Viper 640

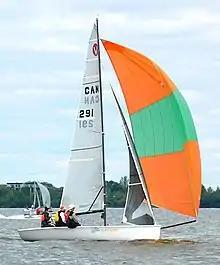
Viper 640 flying its spinnaker

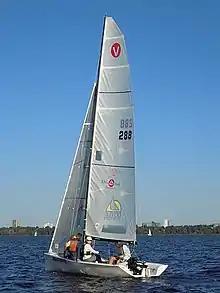
Viper 640, showing the open transom

The Viper 640 was designed to combine the planing performance of a dinghy with the stability of a keelboat. The result is a small recreational planing keelboat, built predominantly of fiberglass, with carbon fiber spars. It has a fractional sloop rig, a plumb stem, an open transom, a transom-hung rudder and a lifting fin daggerboard-style keel, with a weighted bulb, with of lead ballast. The keel is retained in the down position with two bolts while sailing. The design displaces and is equipped with an asymmetrical spinnaker of for downwind sailing.